Orvieto Cathedral

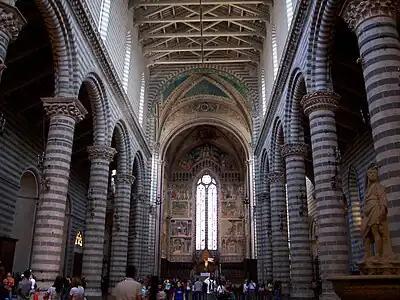
The interior

The cathedral consists of a nave with six bays and two aisles, and is cruciform in shape. The interior has deliberately been left uncluttered and spacious. The interior, like the exterior, is decorated with alternative rows of basalt and travertine but only to a height of about 1.5 m. The rows above them were painted in alternative rows of black and white stripes in the late nineteenth century.